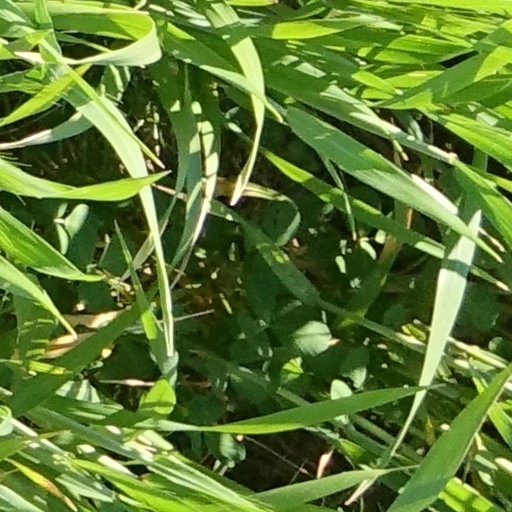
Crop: wheat